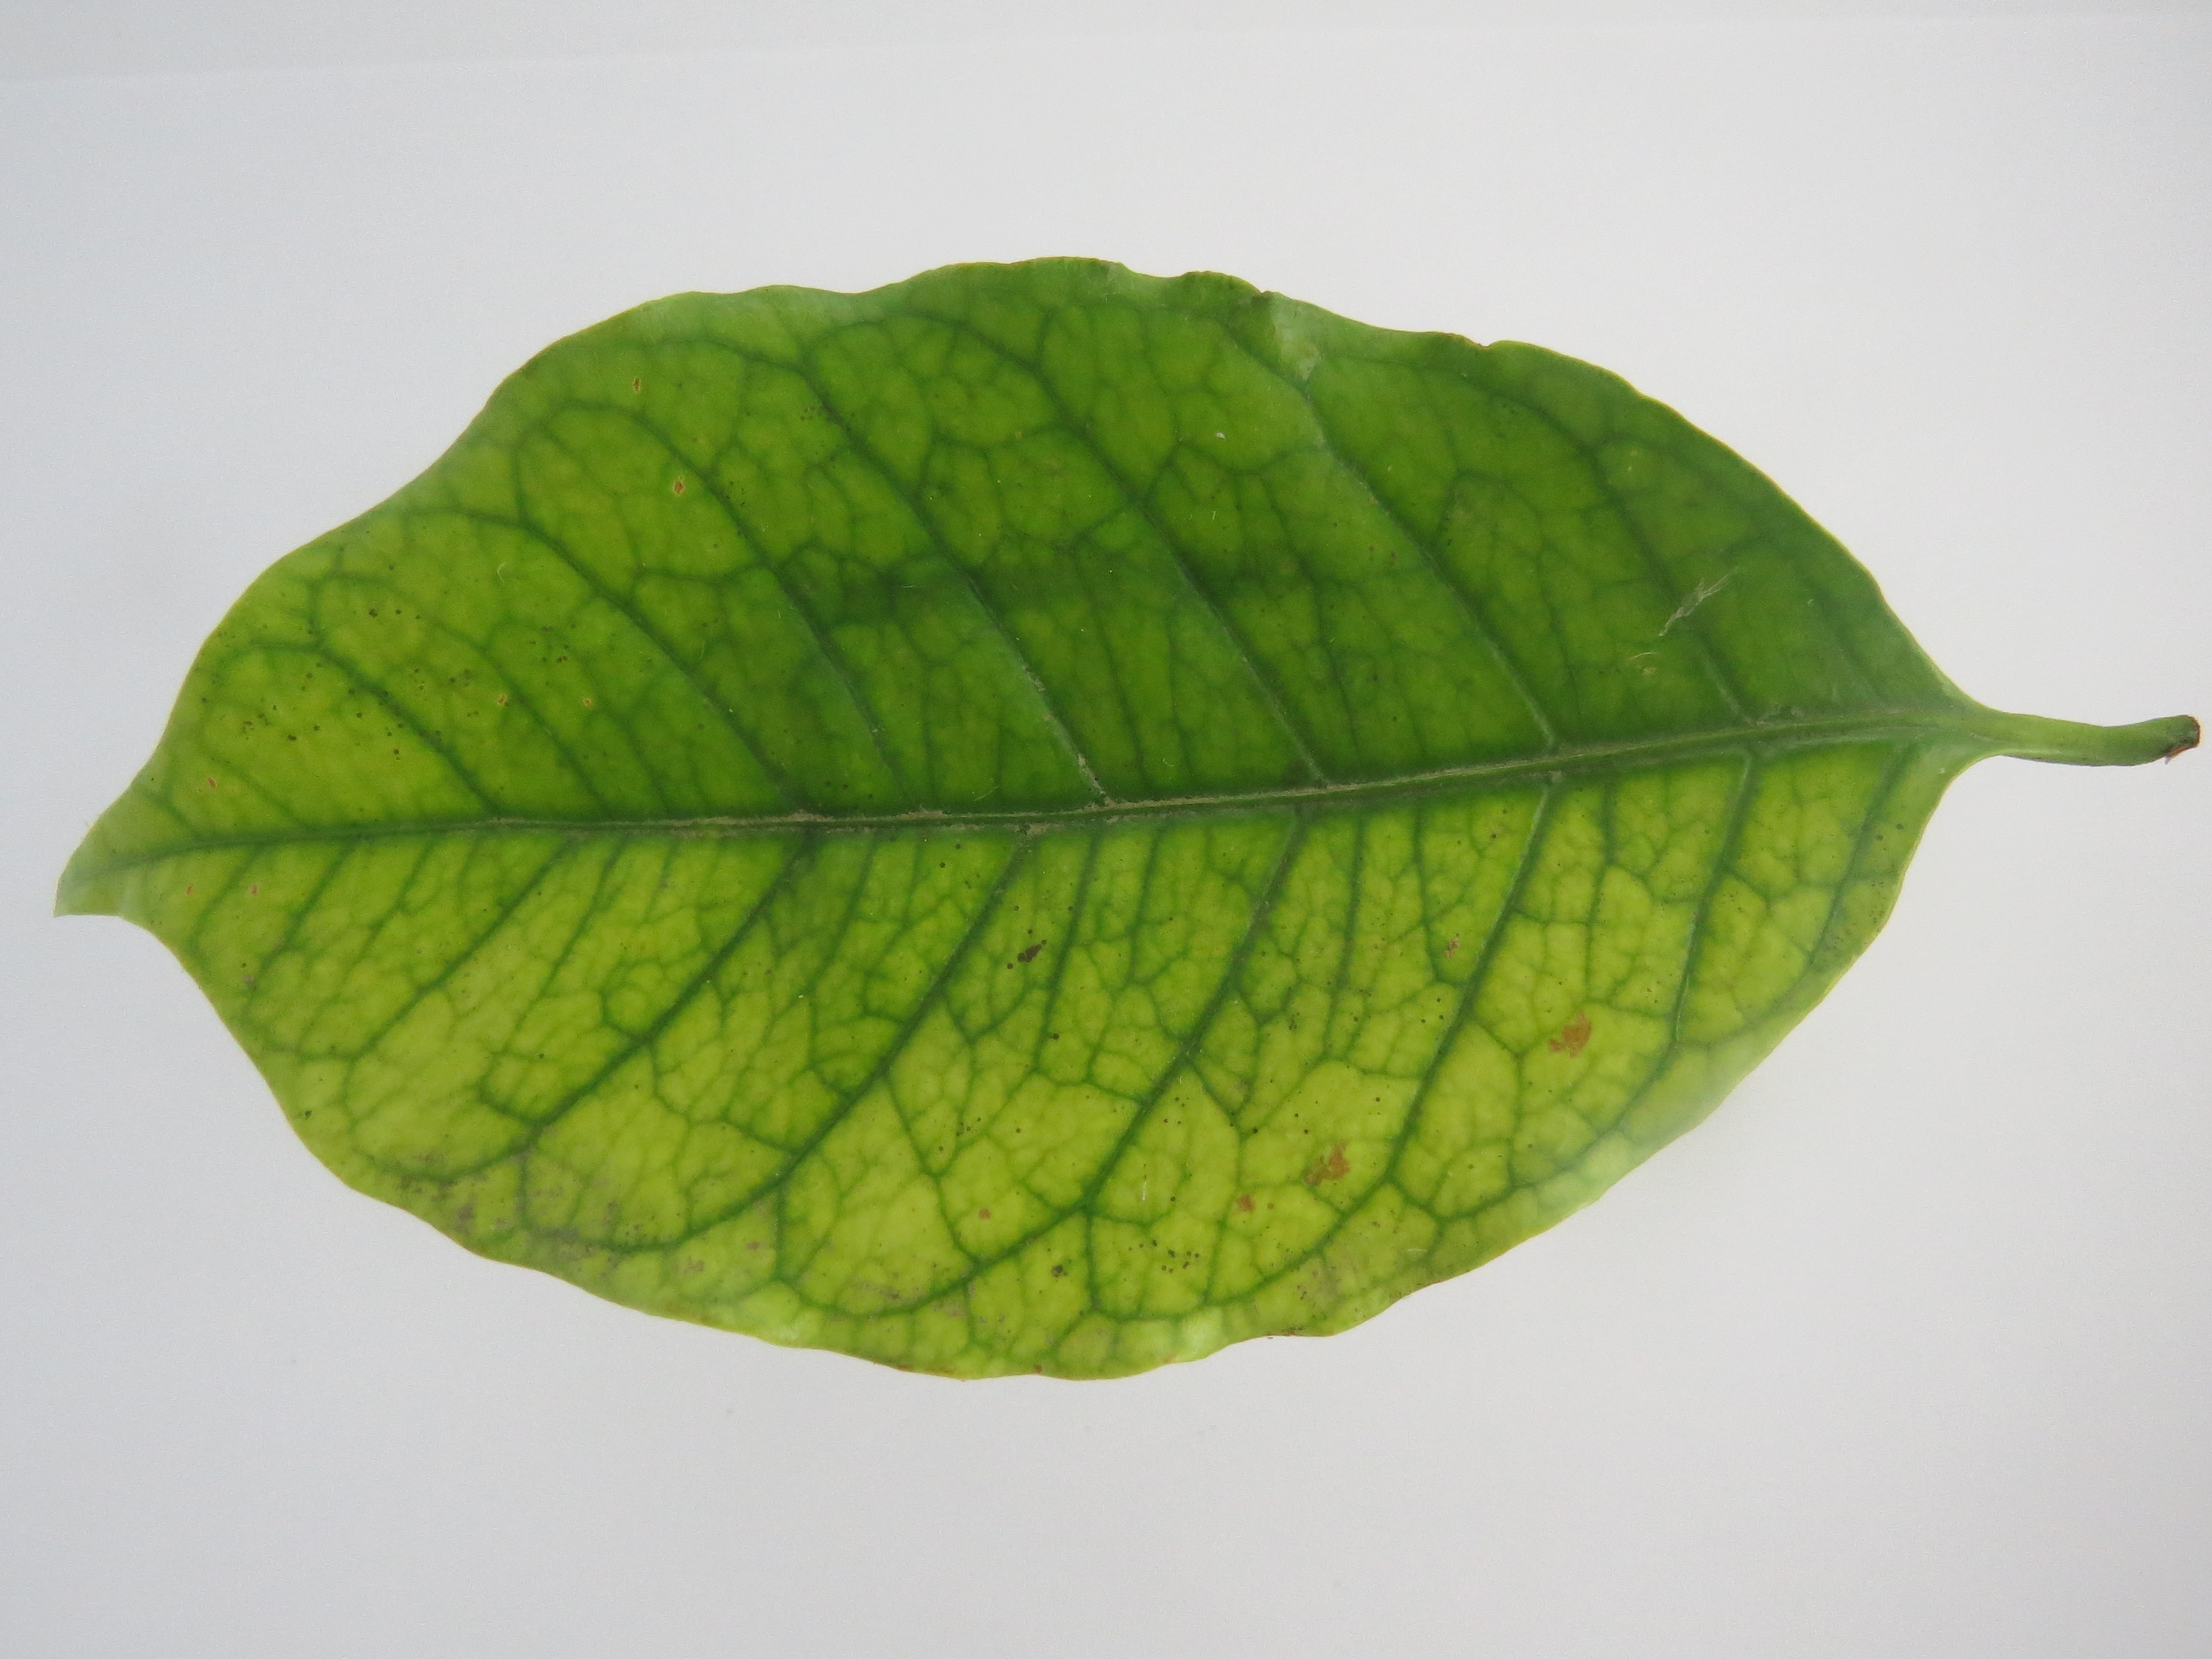
Label: magnesium-Mg